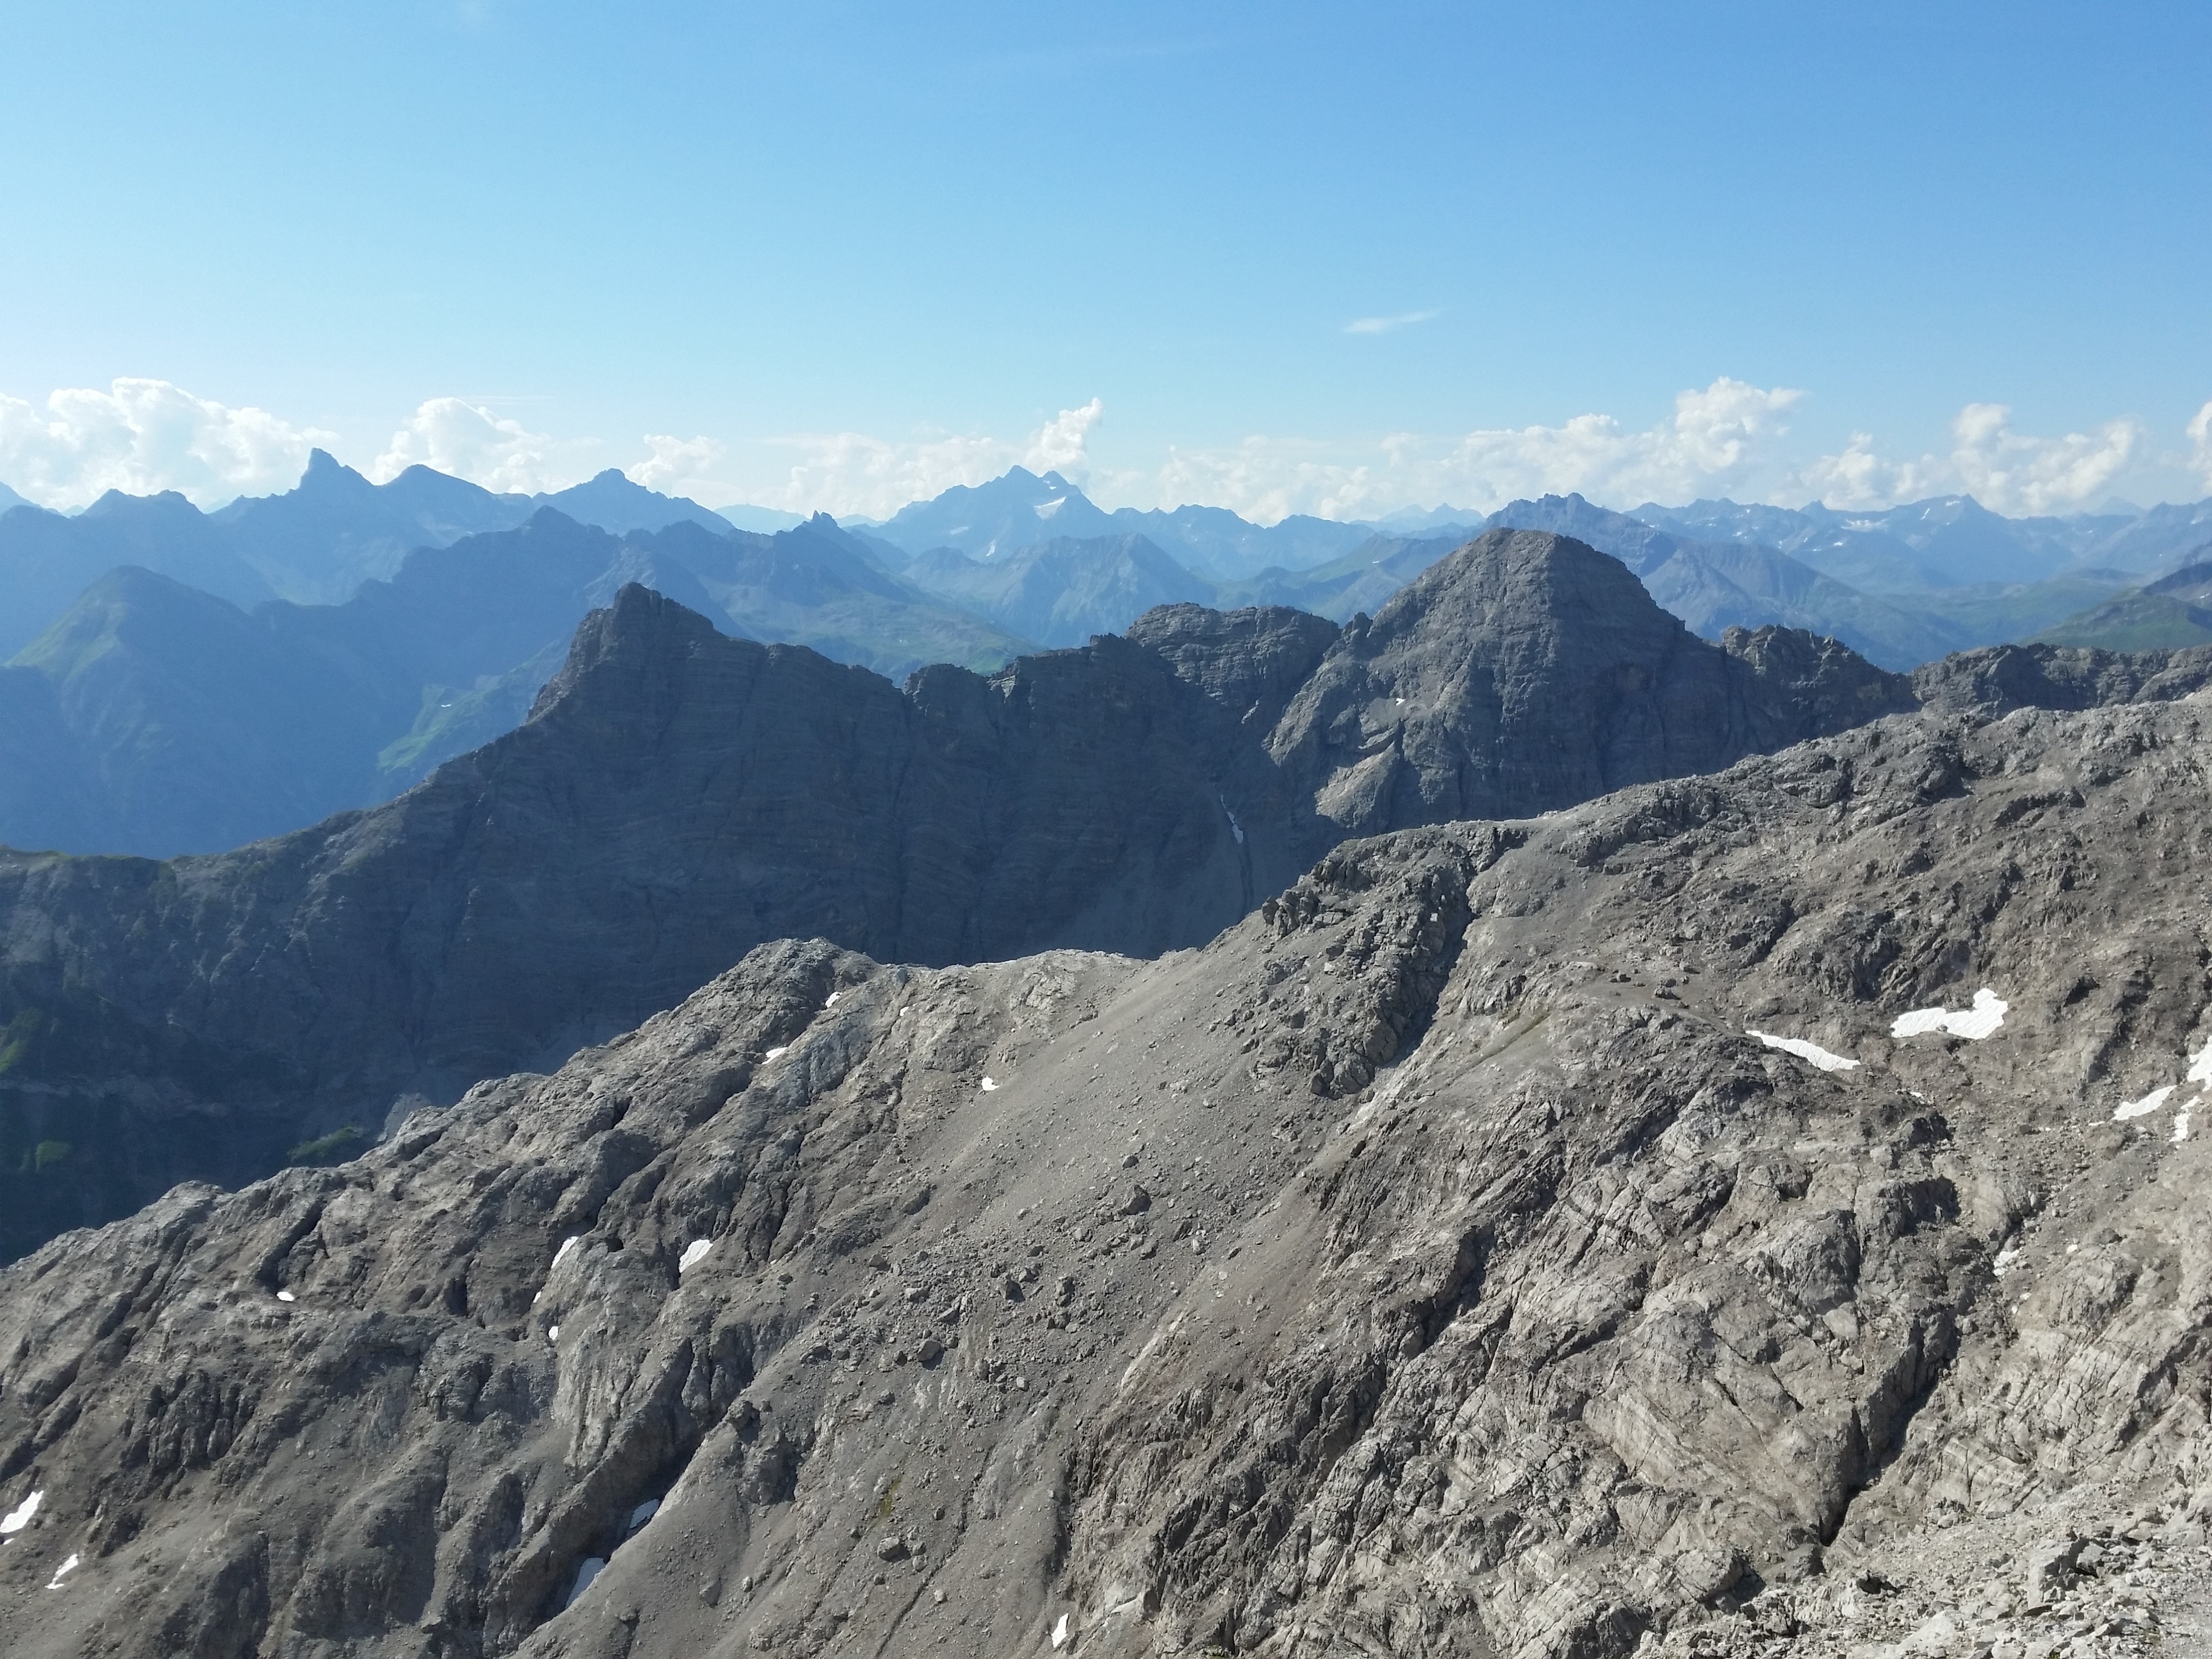
wilderness, walking, mountain, snow, hiking, adventure, valley, mountain range, recreation, ridge, summit, mountaineering, sports, alps, backpacking, plateau, fell, cirque, landform, mountain pass, geographical feature, mountainous landforms, ar te